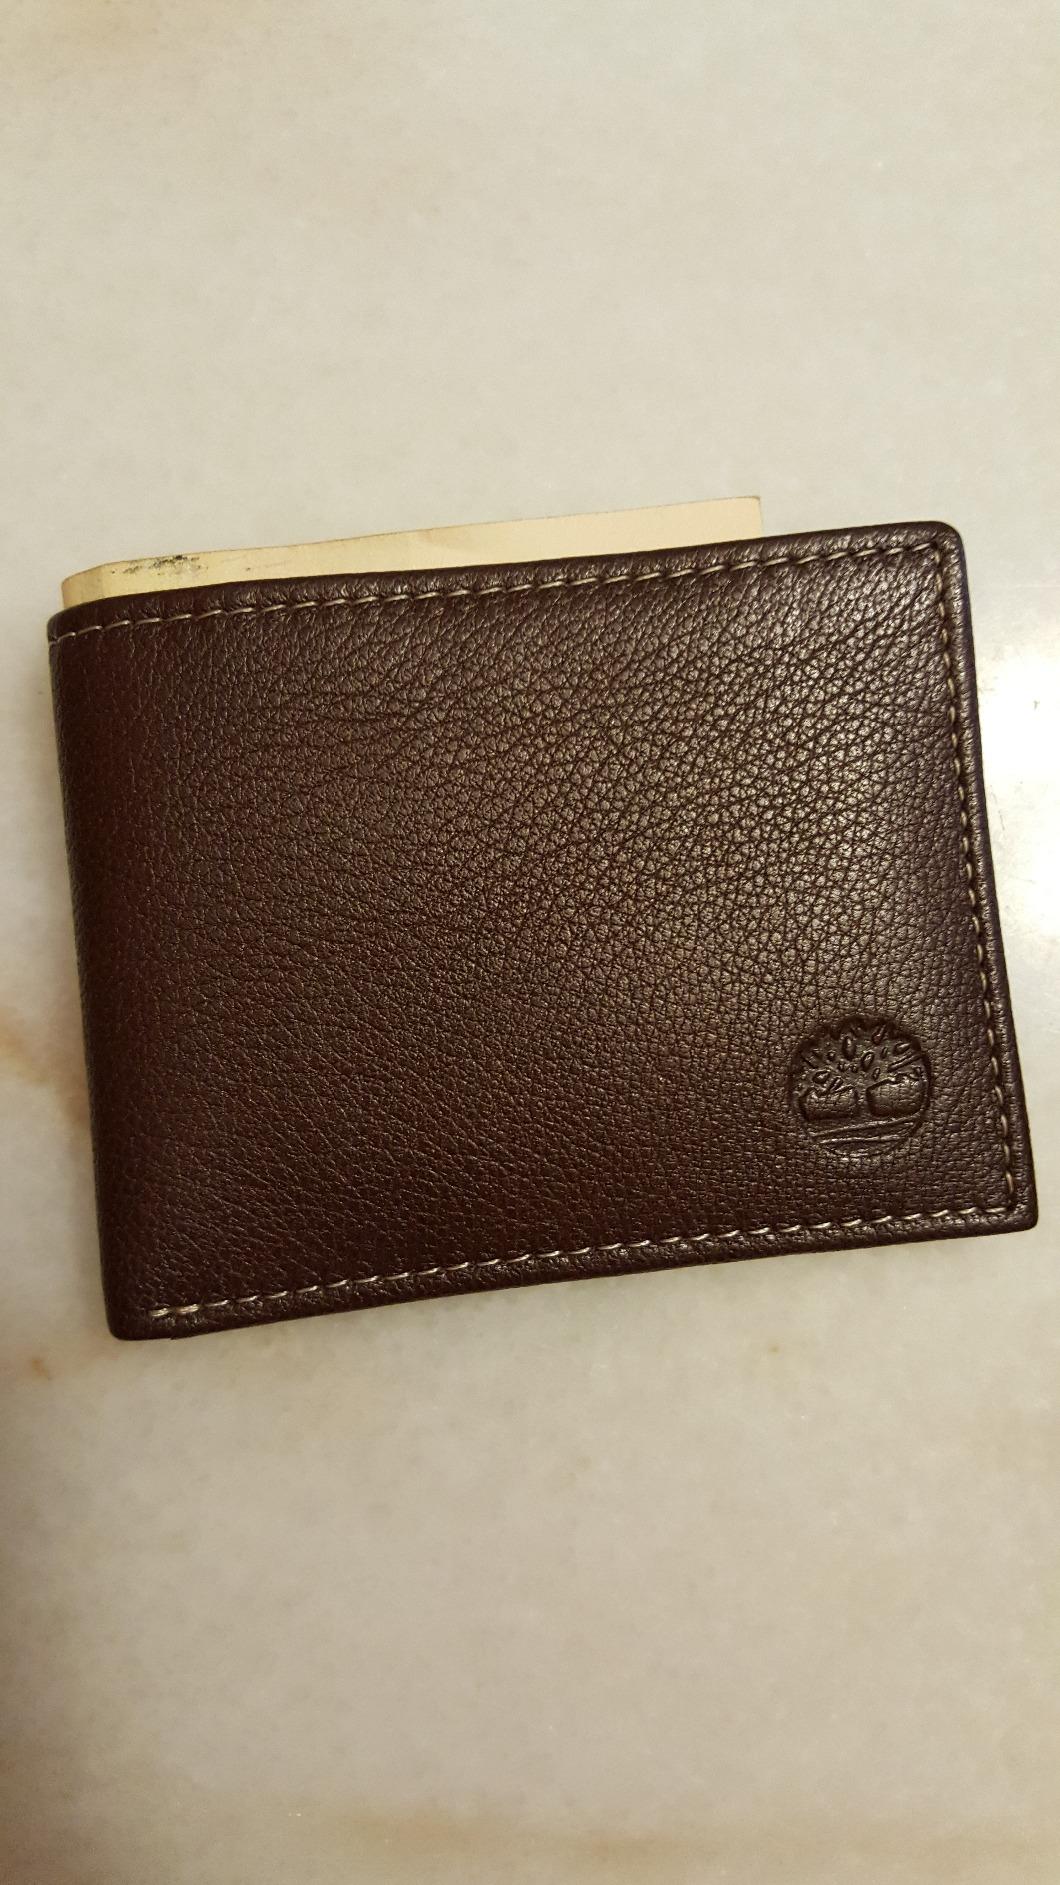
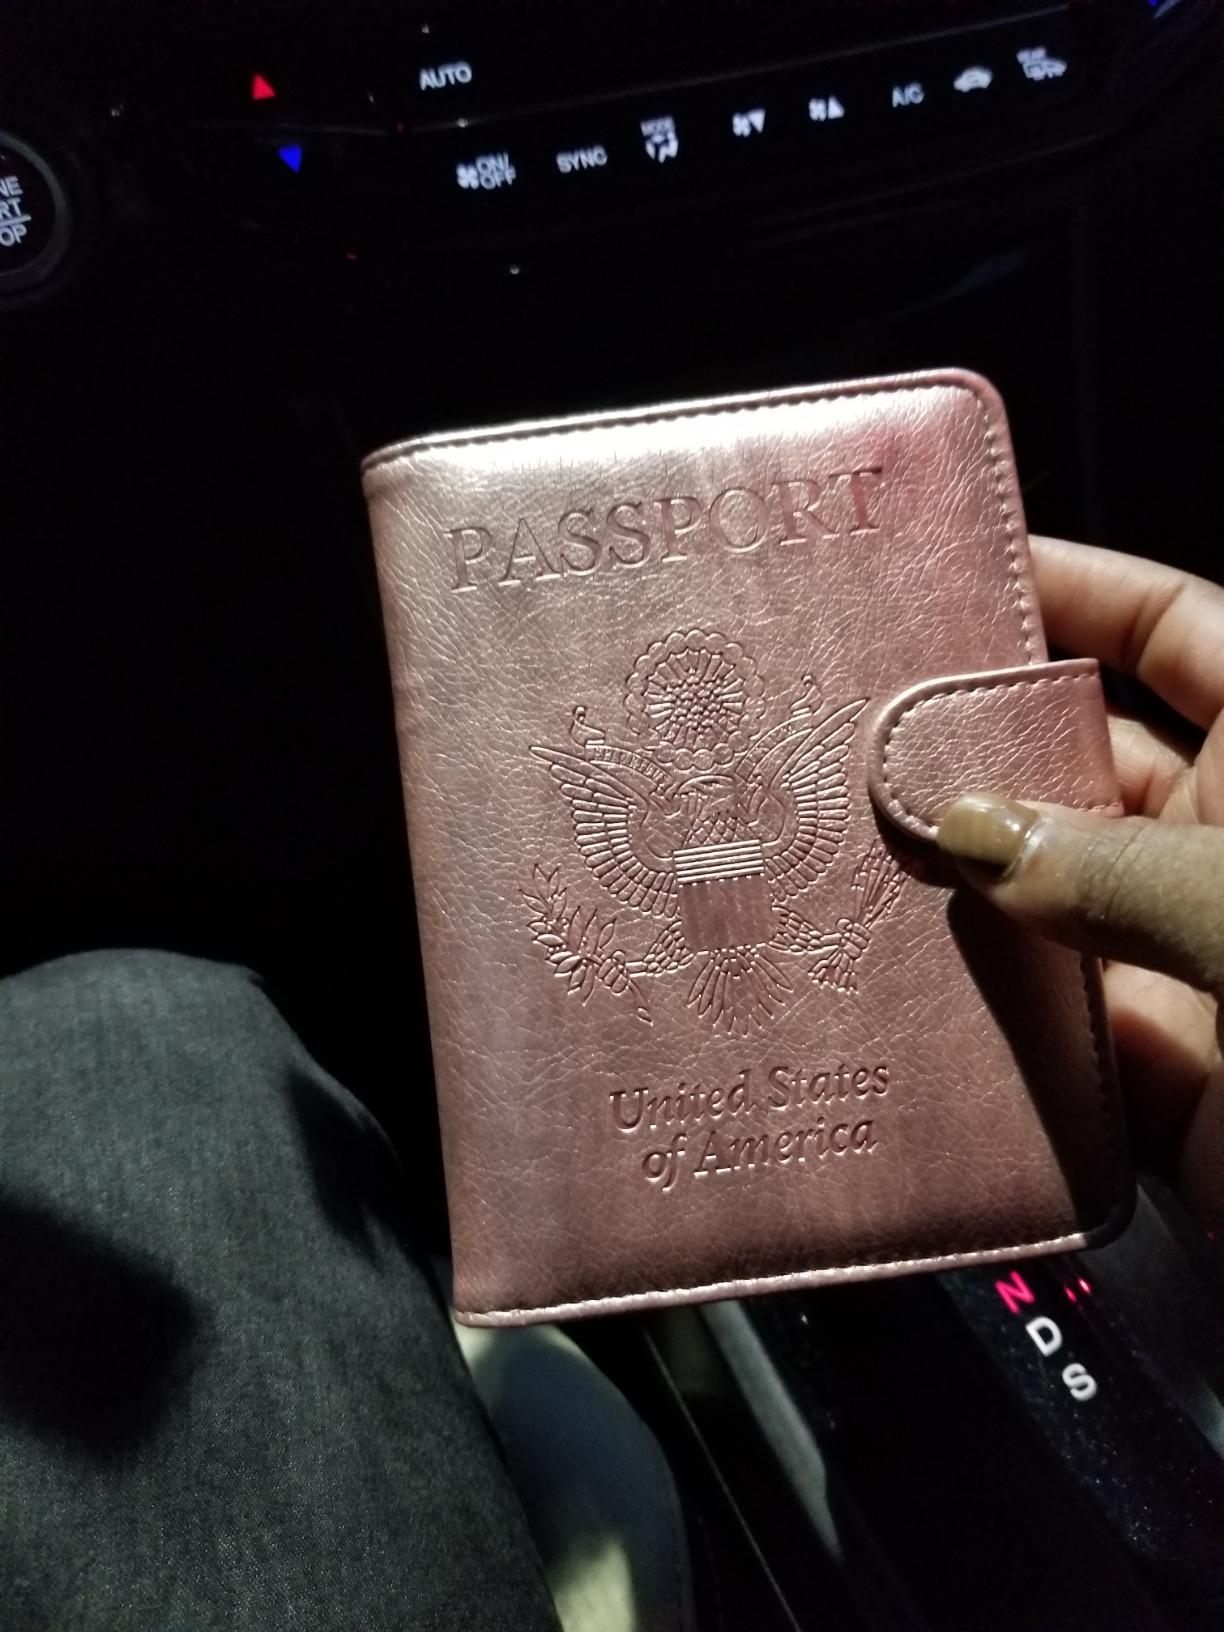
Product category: accessories_wallet
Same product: no